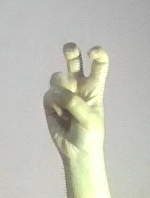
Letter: toot